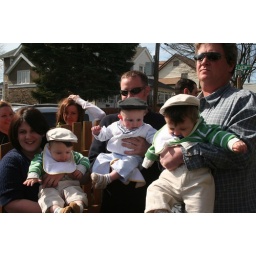
Baby boys in old man hats